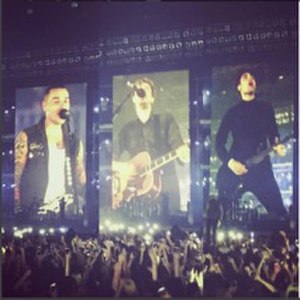
Busted
Busted i Birmingham under deres turné Pigs Can Fly Tour 2016
Busted er en pop-rockgruppe fra Southend-on-Sea i Essex. Busted blev dannet i 2000 og består af James Bourne, Matt Willis og Charlie Simpson.